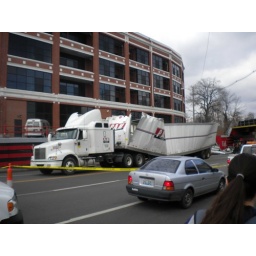
Another silly truck thought it could make it under the bridge next to Speed School